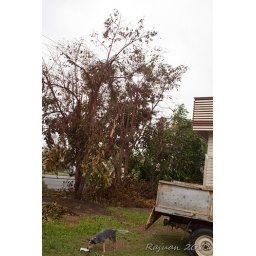
Star Apple and Orange tree in the front yard plus a dog wanting to play.